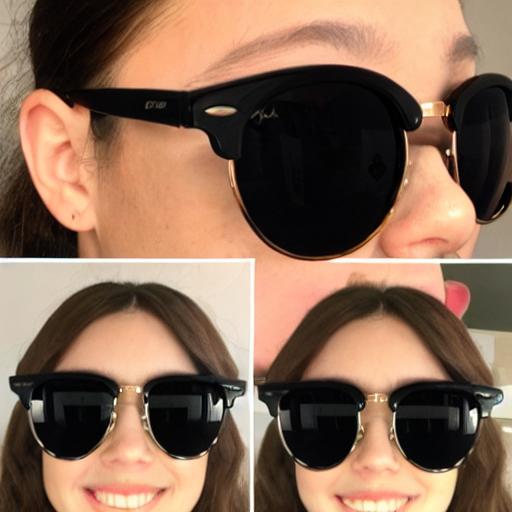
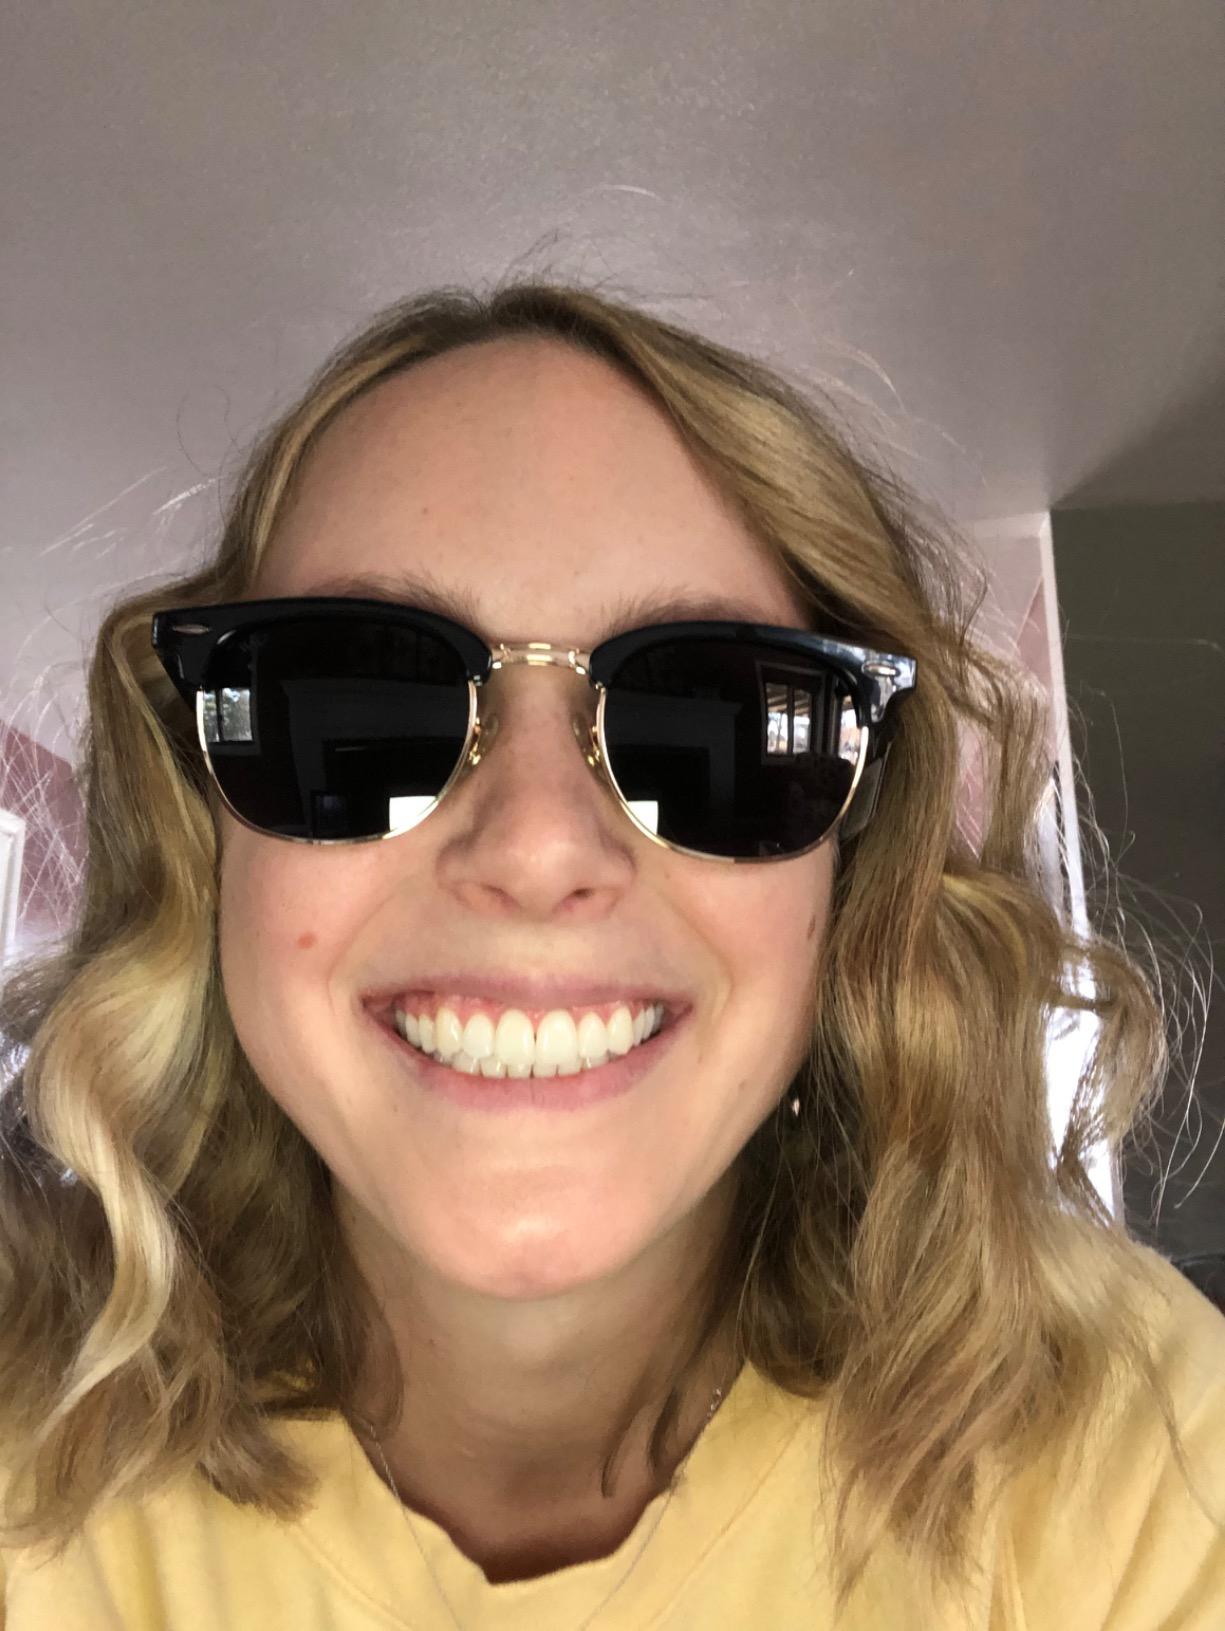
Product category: accessories_sunglasses
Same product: no